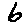
Label: 6